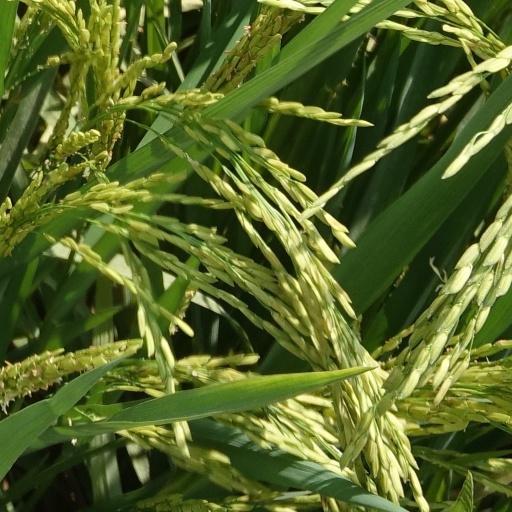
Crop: rice